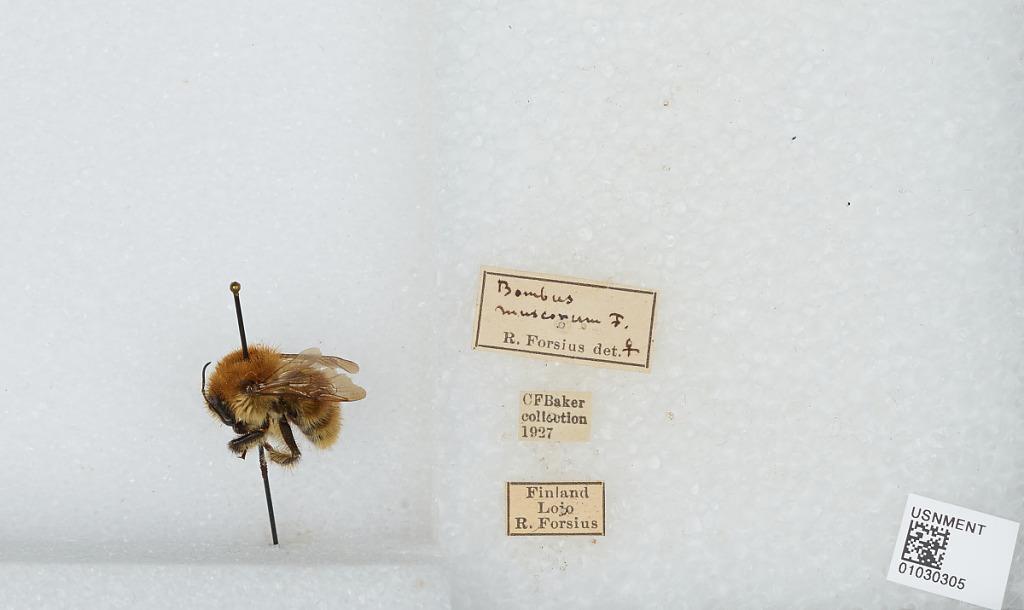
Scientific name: Bombus (Thoracobombus) muscorum (Linnaeus)
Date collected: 1927--
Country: Finland
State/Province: Uusimaa
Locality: Lohja
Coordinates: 60.25, 24.07
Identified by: Forsius, F. R.